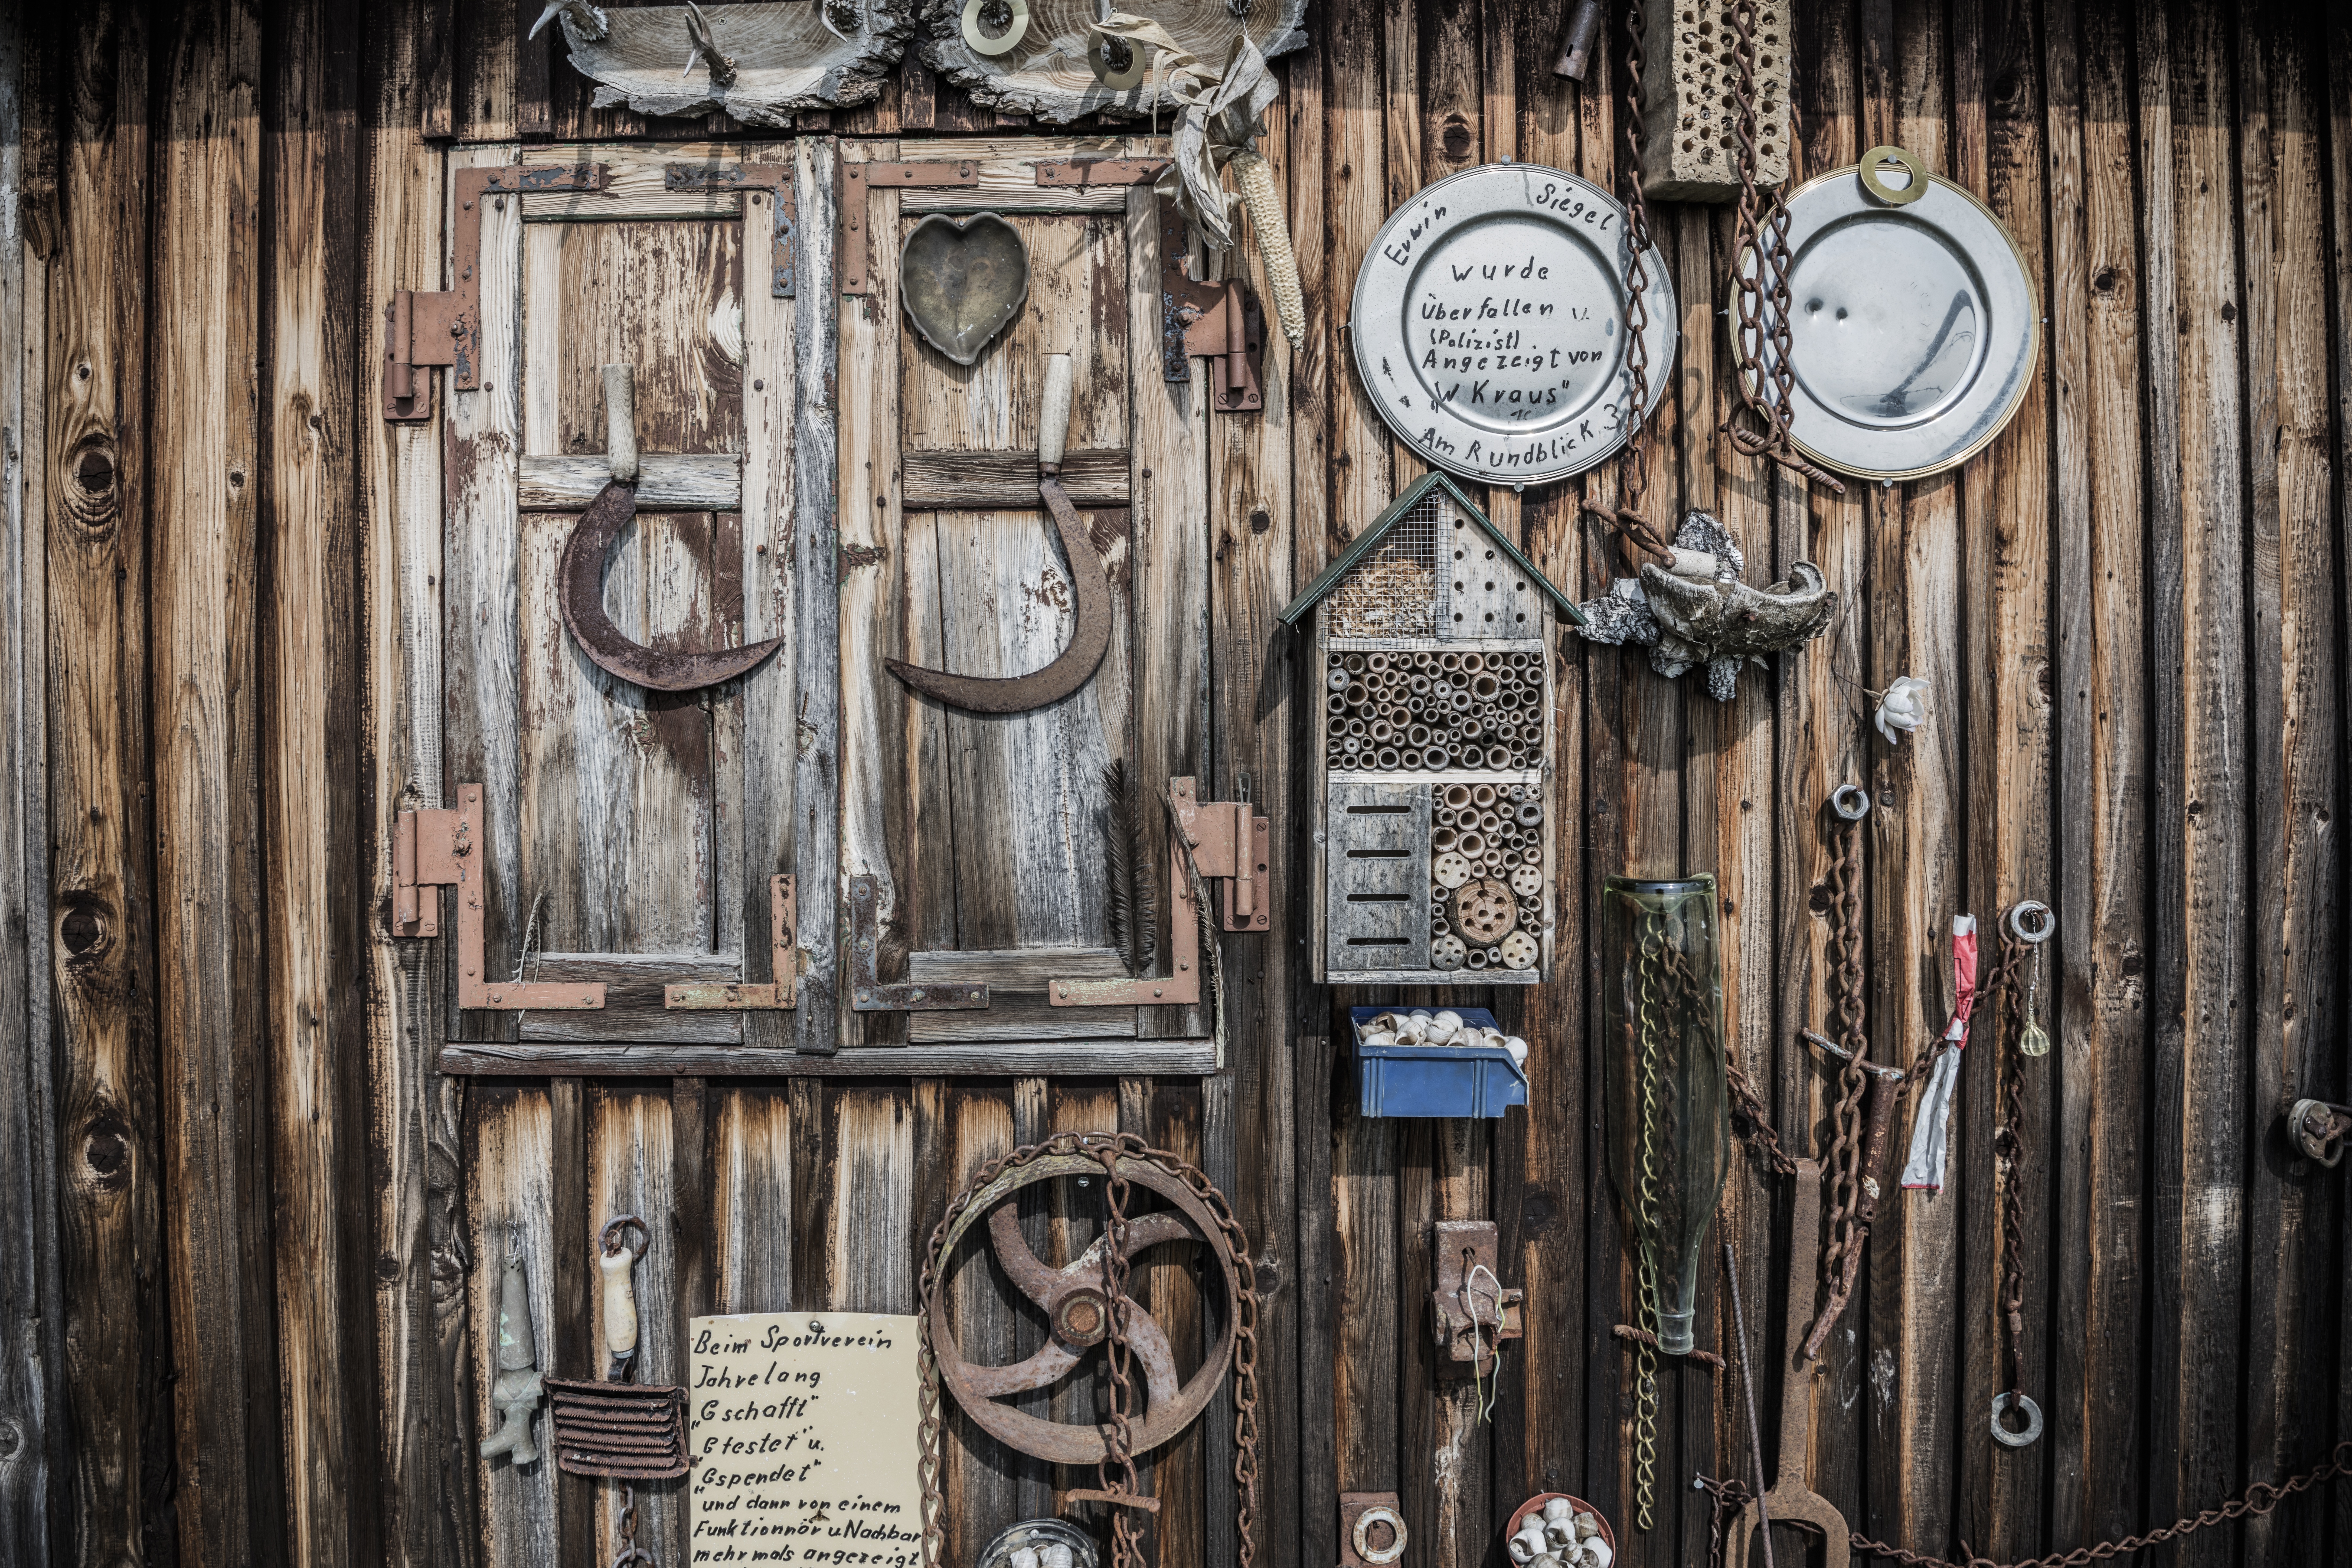
wood, street, land, village, facade, door, art, germany, iron, baden wurttemberg, ancient history, cottage wall